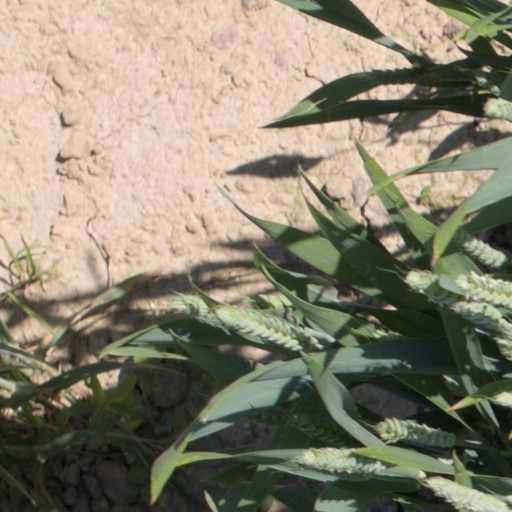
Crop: wheat